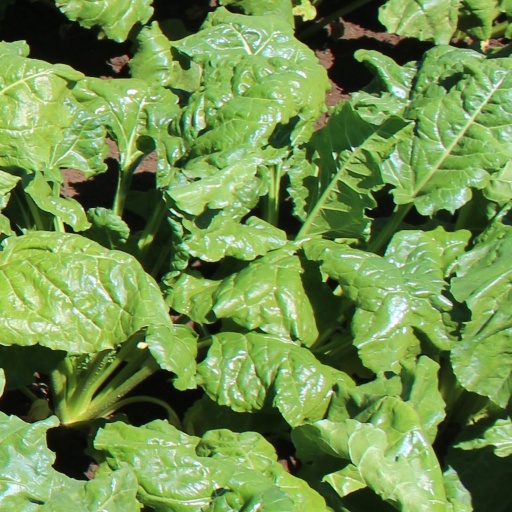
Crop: sugar beet